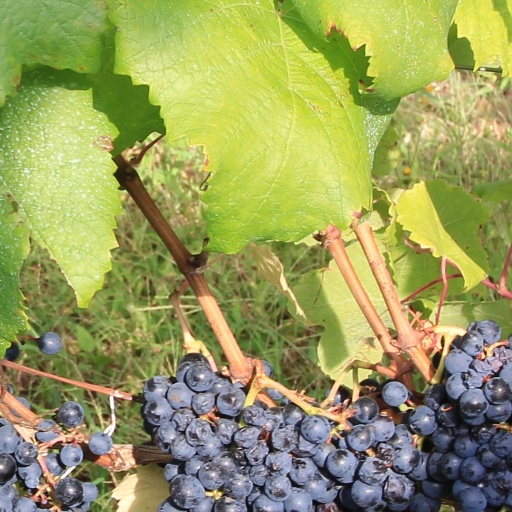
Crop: grape